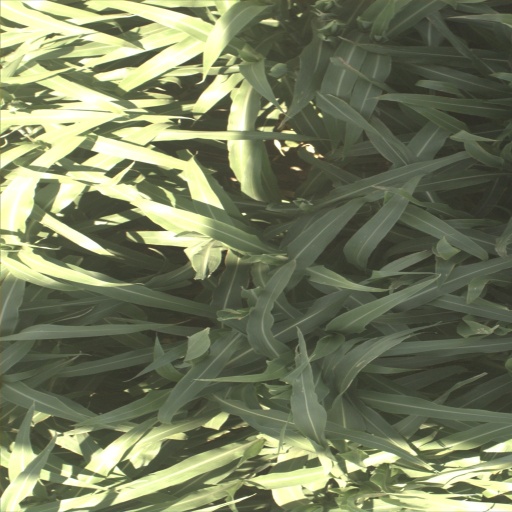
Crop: sorghum